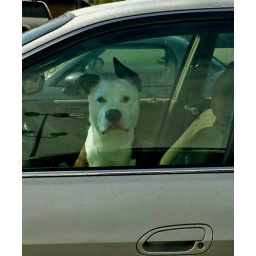
This adorable dog was in the car I parked next to at the grocery store today.